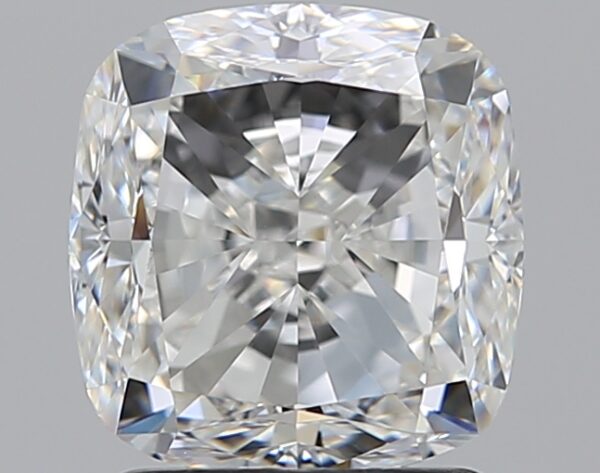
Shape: cushion
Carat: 2
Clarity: VS1
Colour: G
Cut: VG
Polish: EX
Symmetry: VG
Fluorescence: N
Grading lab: GIA
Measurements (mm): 7.03 x 6.73 x 4.71